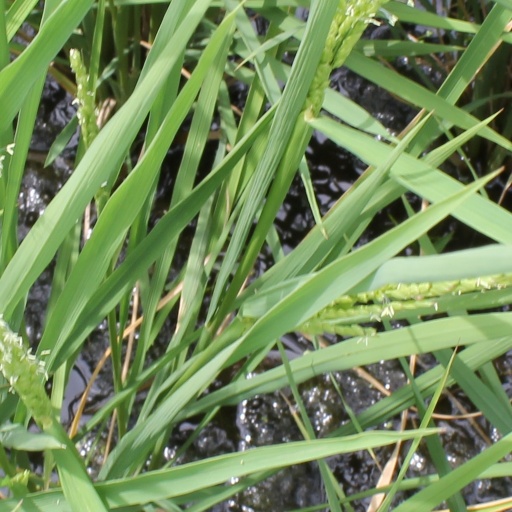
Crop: rice